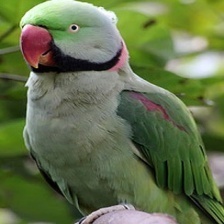
Species: ALEXANDRINE PARAKEET
Scientific name: PSITTACULA EUPATRIA